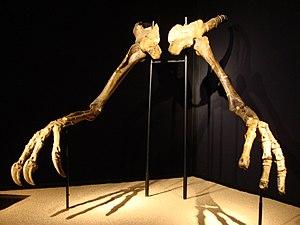
Deinocheirus est un genre éteint de dinosaures ornithomimosaures géants de la famille des deinocheiridés. Il a été découvert dans la formation géologique de Nemegt en Mongolie. Il a vécu au Maastrichtien inférieur, il y a environ entre 71 et 69 Ma.